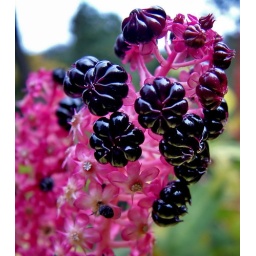
Berries remaining on plant after attack by birds in Sheffield Botanical Gardens